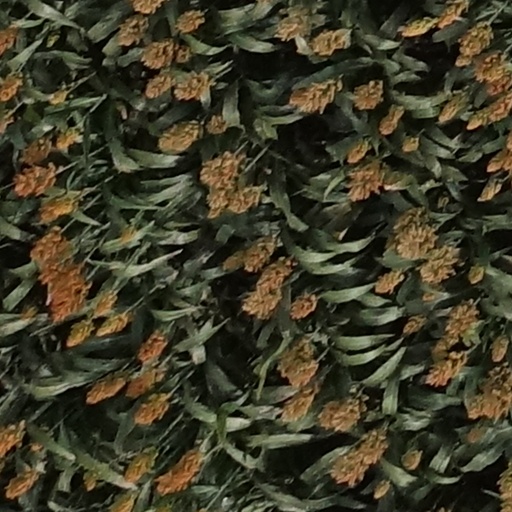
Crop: sorghum